Battle of Magdhaba

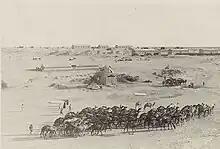
Magdhaba, with camels in foreground

This force, which may have been 7,000 strong, moved out from El Arish just after midnight, following an unexpected delay caused by incoming infantry columns of the 52nd (Lowland) Division, which crossed the long camel train carrying water which followed the mounted division. Nevertheless, the Anzac Mounted Division (riding for forty minutes, dismounting and leading their horse for ten minutes and halting for ten minutes every hour) reached the plain from Magdhaba, at about 05:00 on 23 December. The column had been successfully guided by brigade scouts, until the garrison's fires had become visible for about an hour during their trek, indicating the Ottomans did not expect an attacking force to set out on a second night march, after their ride to El Arish.